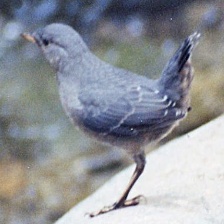
Species: AMERICAN DIPPER
Scientific name: CINCLUS MEXICANUS